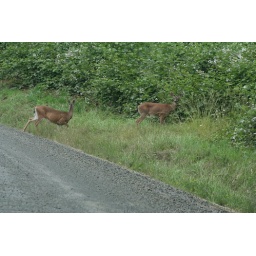
Deer trying to cross road for water in late afternoon.